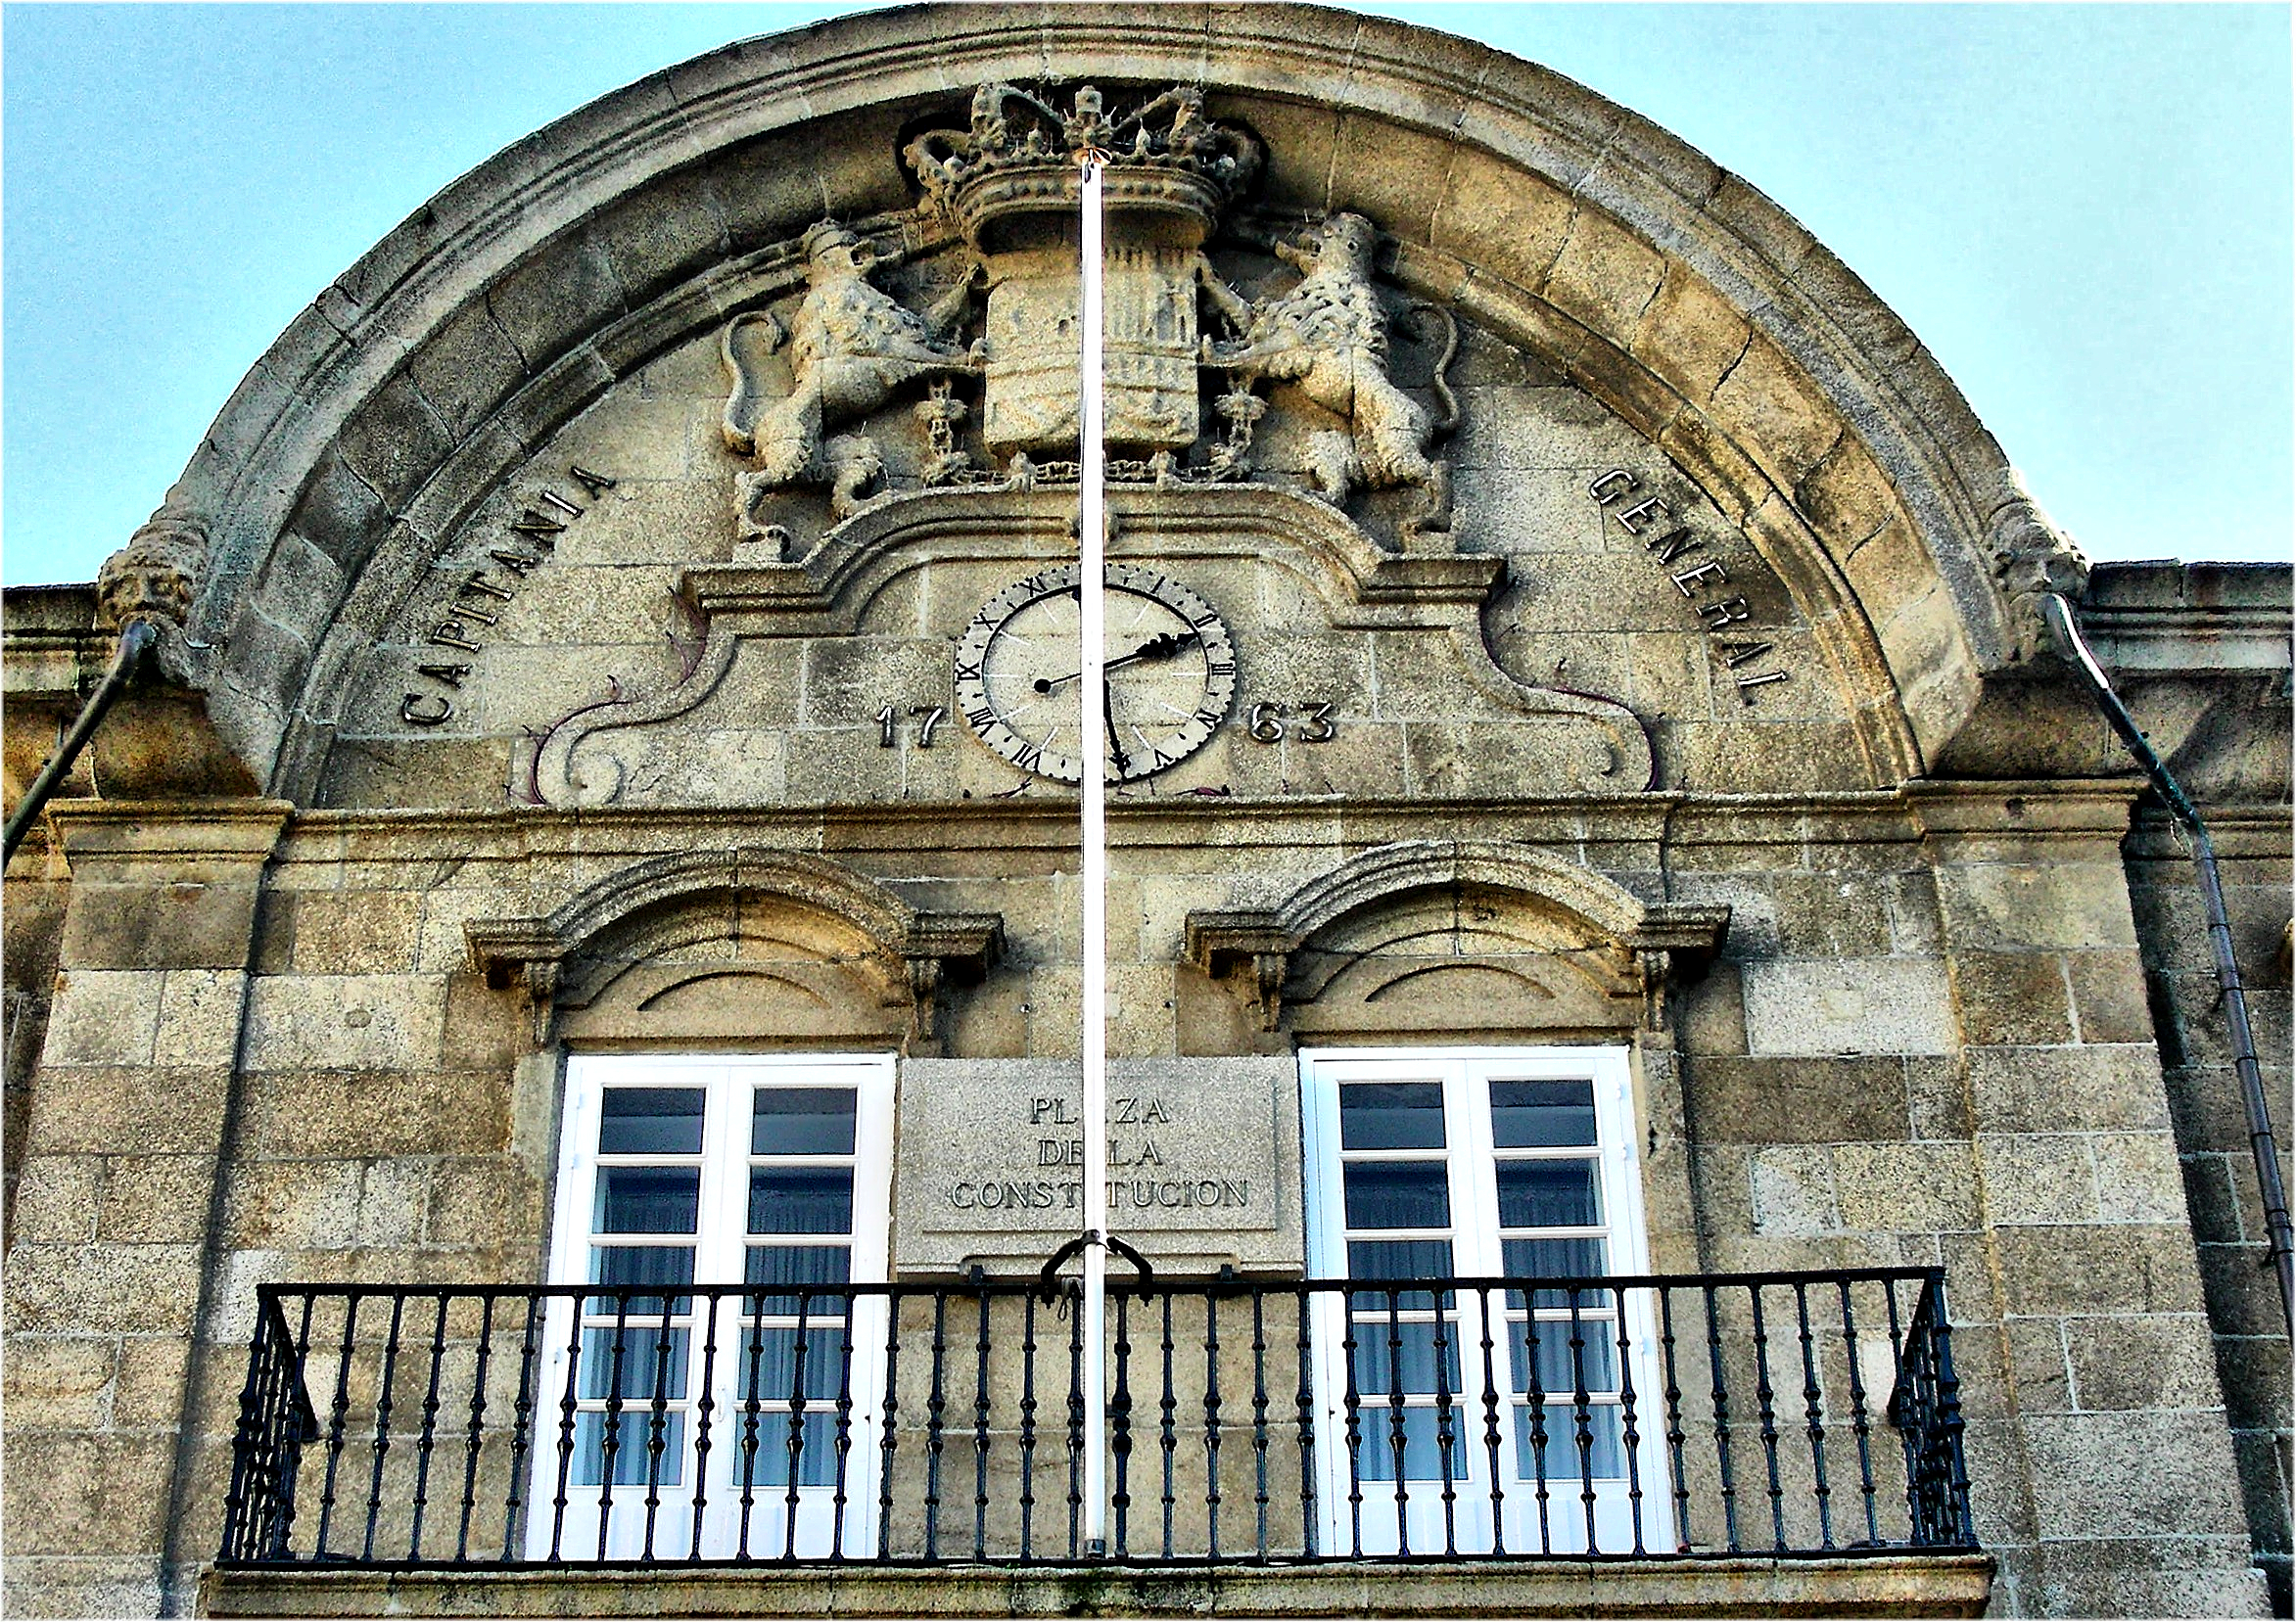
architecture, window, building, arch, landmark, facade, church, cathedral, place of worship, baptistery, synagogue